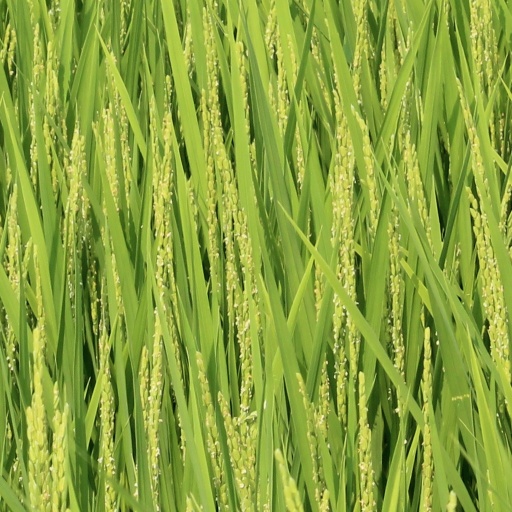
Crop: rice